Bohai Sea

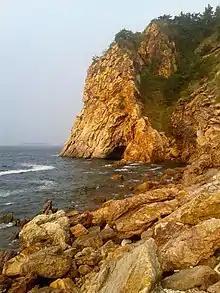

There are three major bays inside the Bohai Gulf: Laizhou Bay to the south, Bohai Bay to the west, and Liaodong Bay to the north. The provincial-level administrative divisions that have a coastline to the Bohai Sea are, from the south going clockwise: Shandong, Hebei, Tianjin (Tientsin), Hebei again, and Liaoning. Some of the major rivers draining into the gulf include the Yellow River, Xiaoqing River, Hai River, Luan River, Dai River, Daling River, Xiaoling River, Liao River and Daliao River. There are a few important oil reserves in the vicinity of the gulf, including the Shengli Field. Important islands or island groups in the gulf include the Changshan Archipelago, Juehua Island, Bijia Mountain, Changxing Island, Xizhong Island, the East/West Mayi Islands, Zhu Island and She Island.